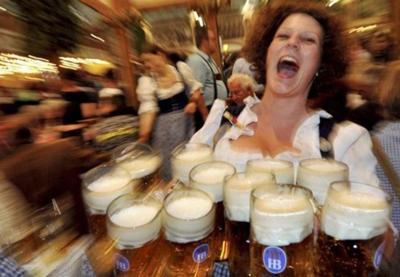
回答: ああああぁぁあああああああぁああぁ!!!!!!!!!